Donald W. Shea

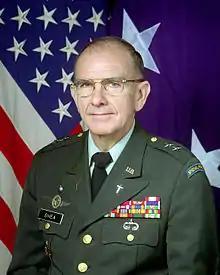
Official portrait of CH (MG) Shea, 1994

Donald William Shea (April 15, 1936 – May 18, 2016) was an American Army officer and Catholic priest who served as the 19th Chief of Chaplains of the United States Army from 1994 to 1999.